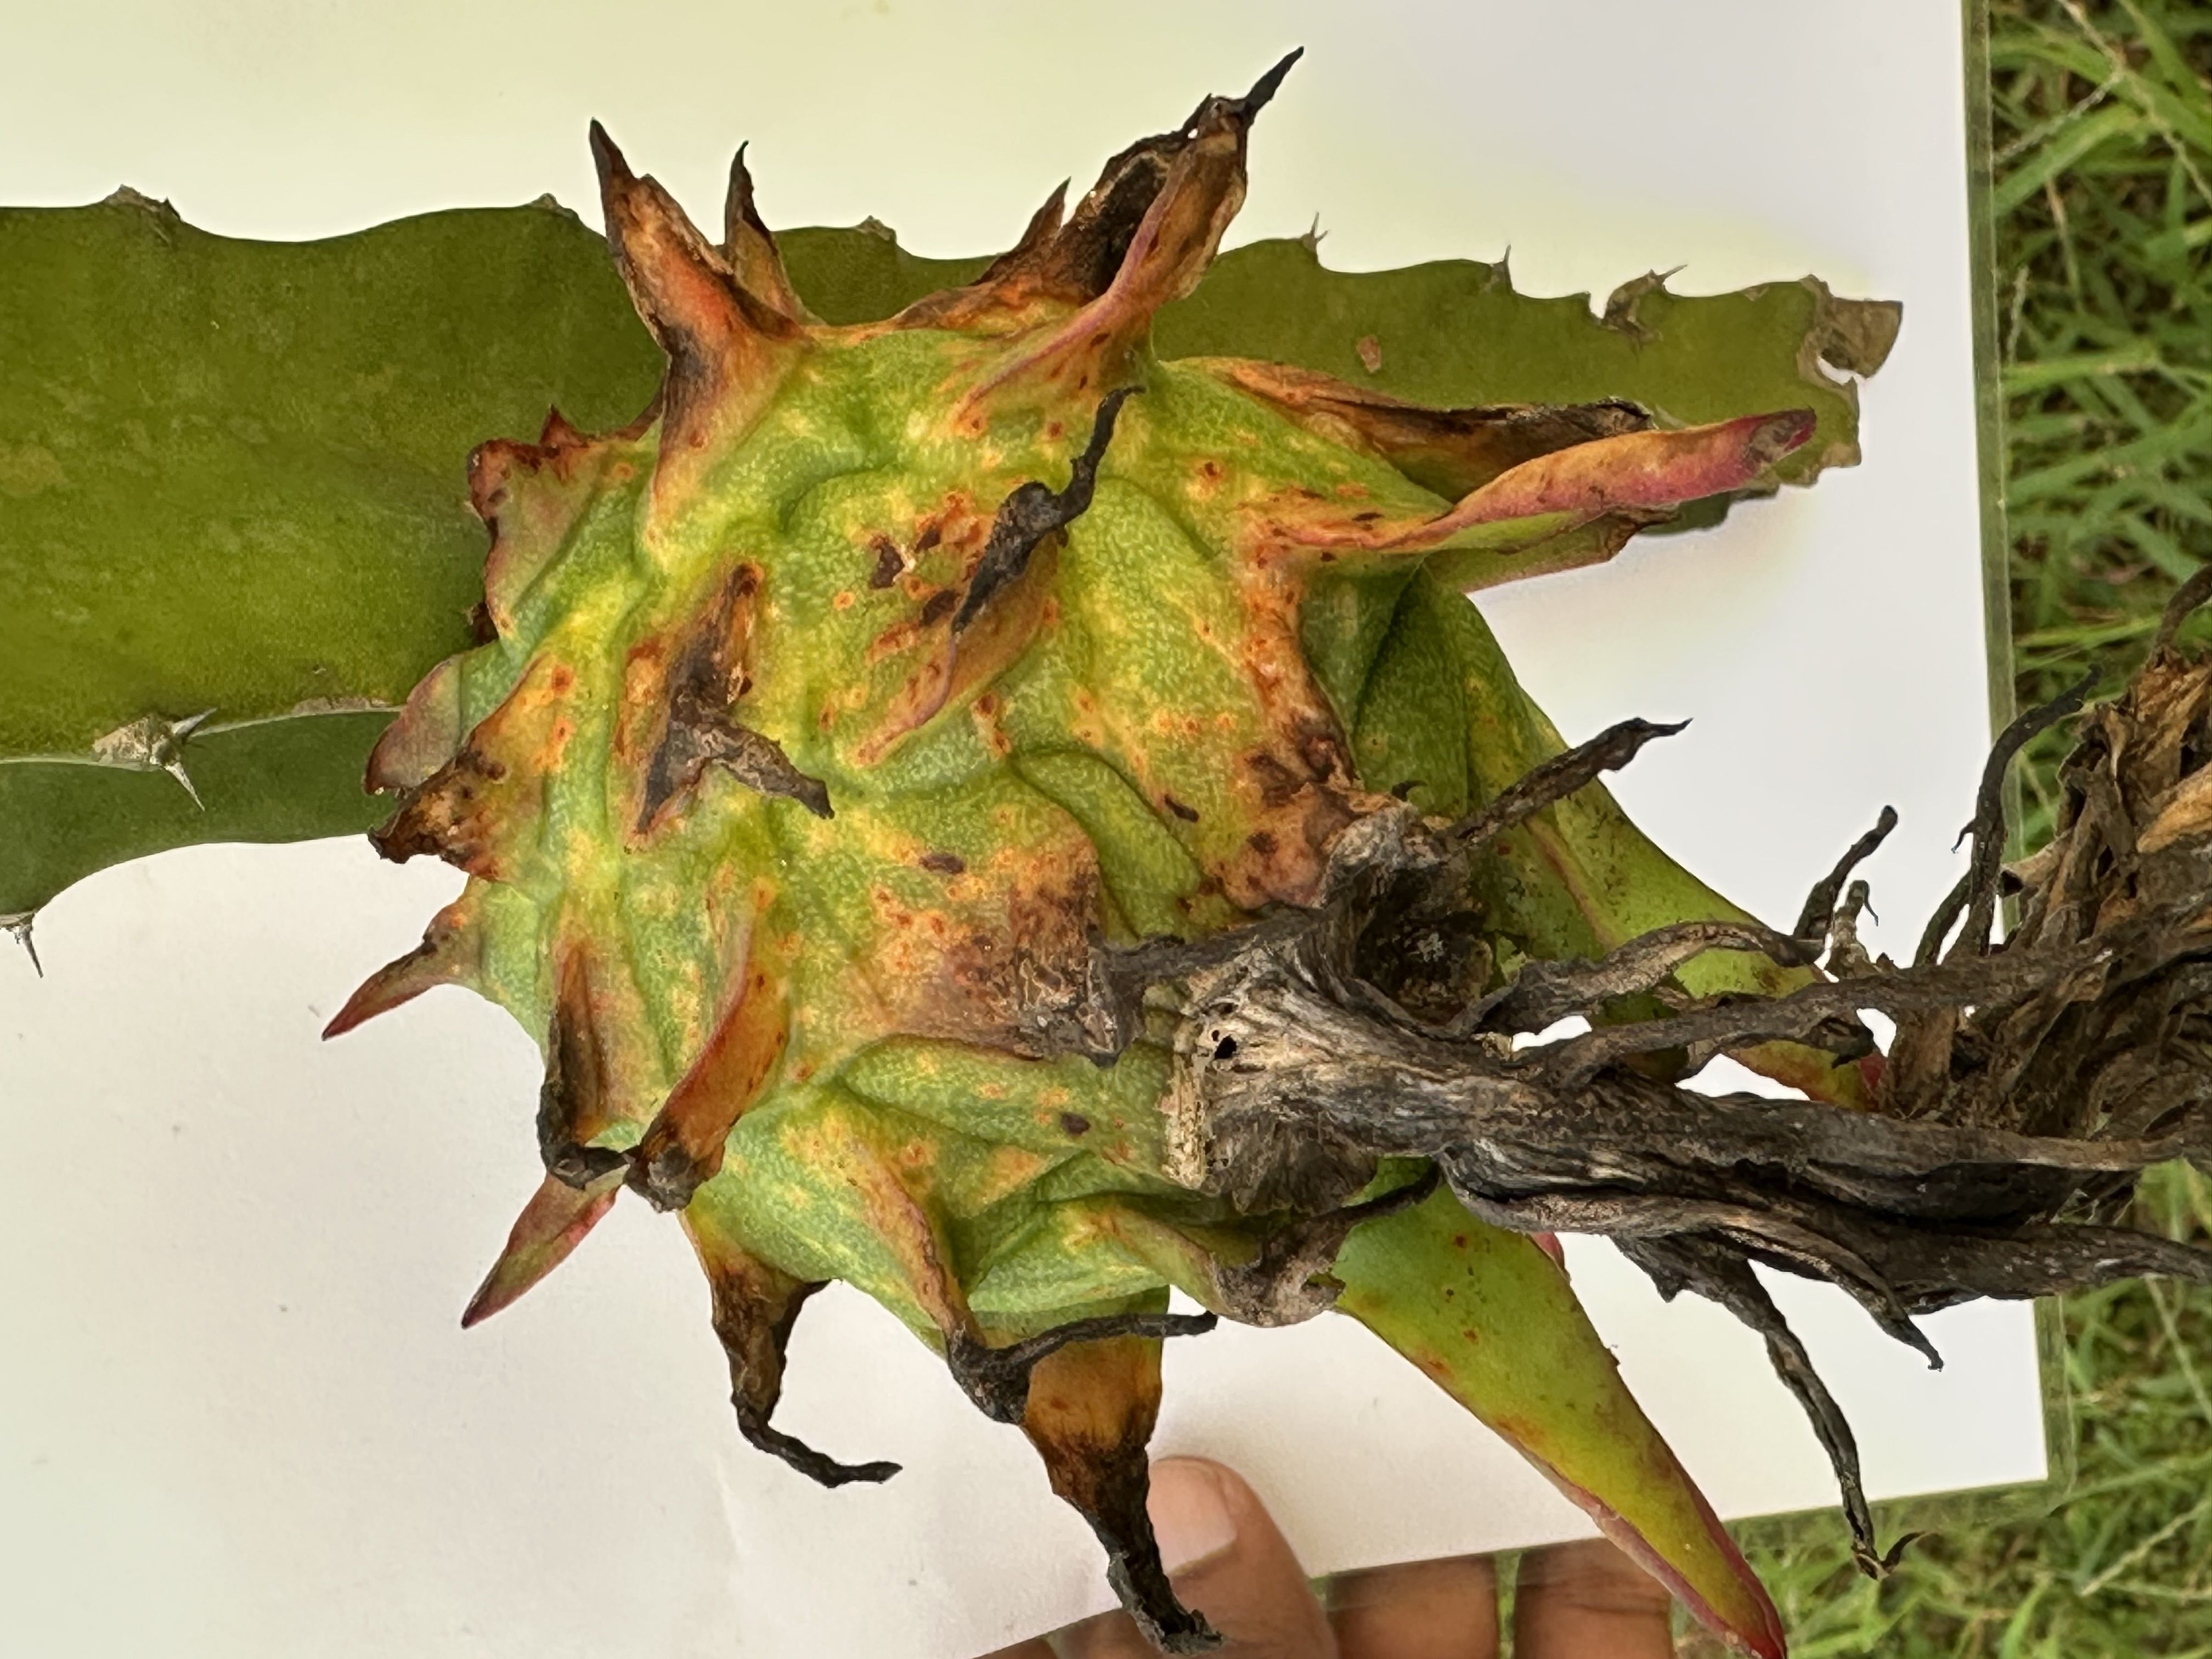
Label: Bad fruit